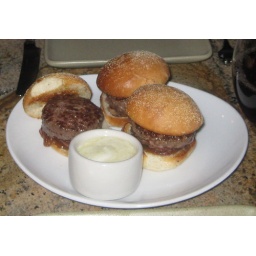
Picco in Larkspur, CA - grass fed mini burgers, caramelized onion, mushroom, pt. reyes blue cheese sauce